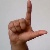
The image shows a hand gesture representing the letter 'L' in Indian Sign Language.